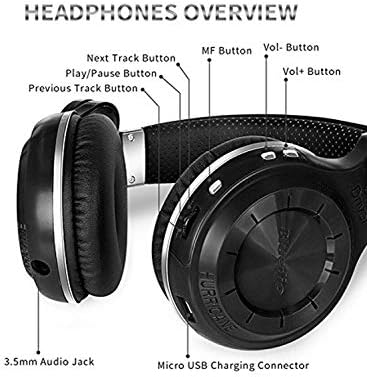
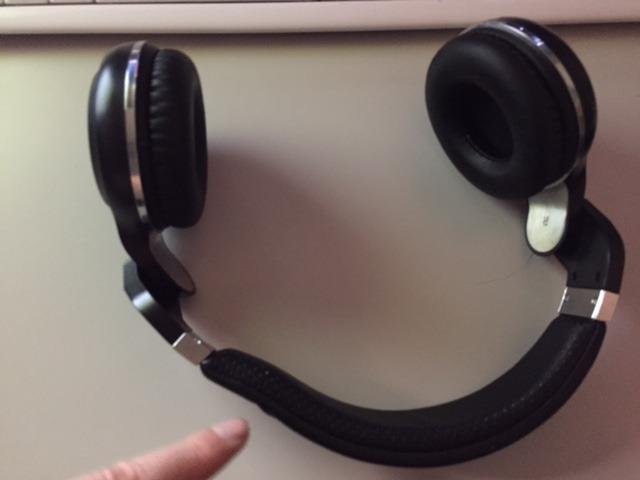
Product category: headphones
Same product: yes